Henrik Danielsen

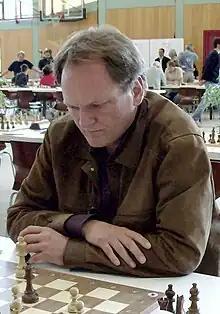
Henrik Danielsen, 2008

Henrik Danielsen (born 23 January 1966) is a Danish-Icelandic chess grandmaster. He was the Icelandic Chess Champion in 2009.